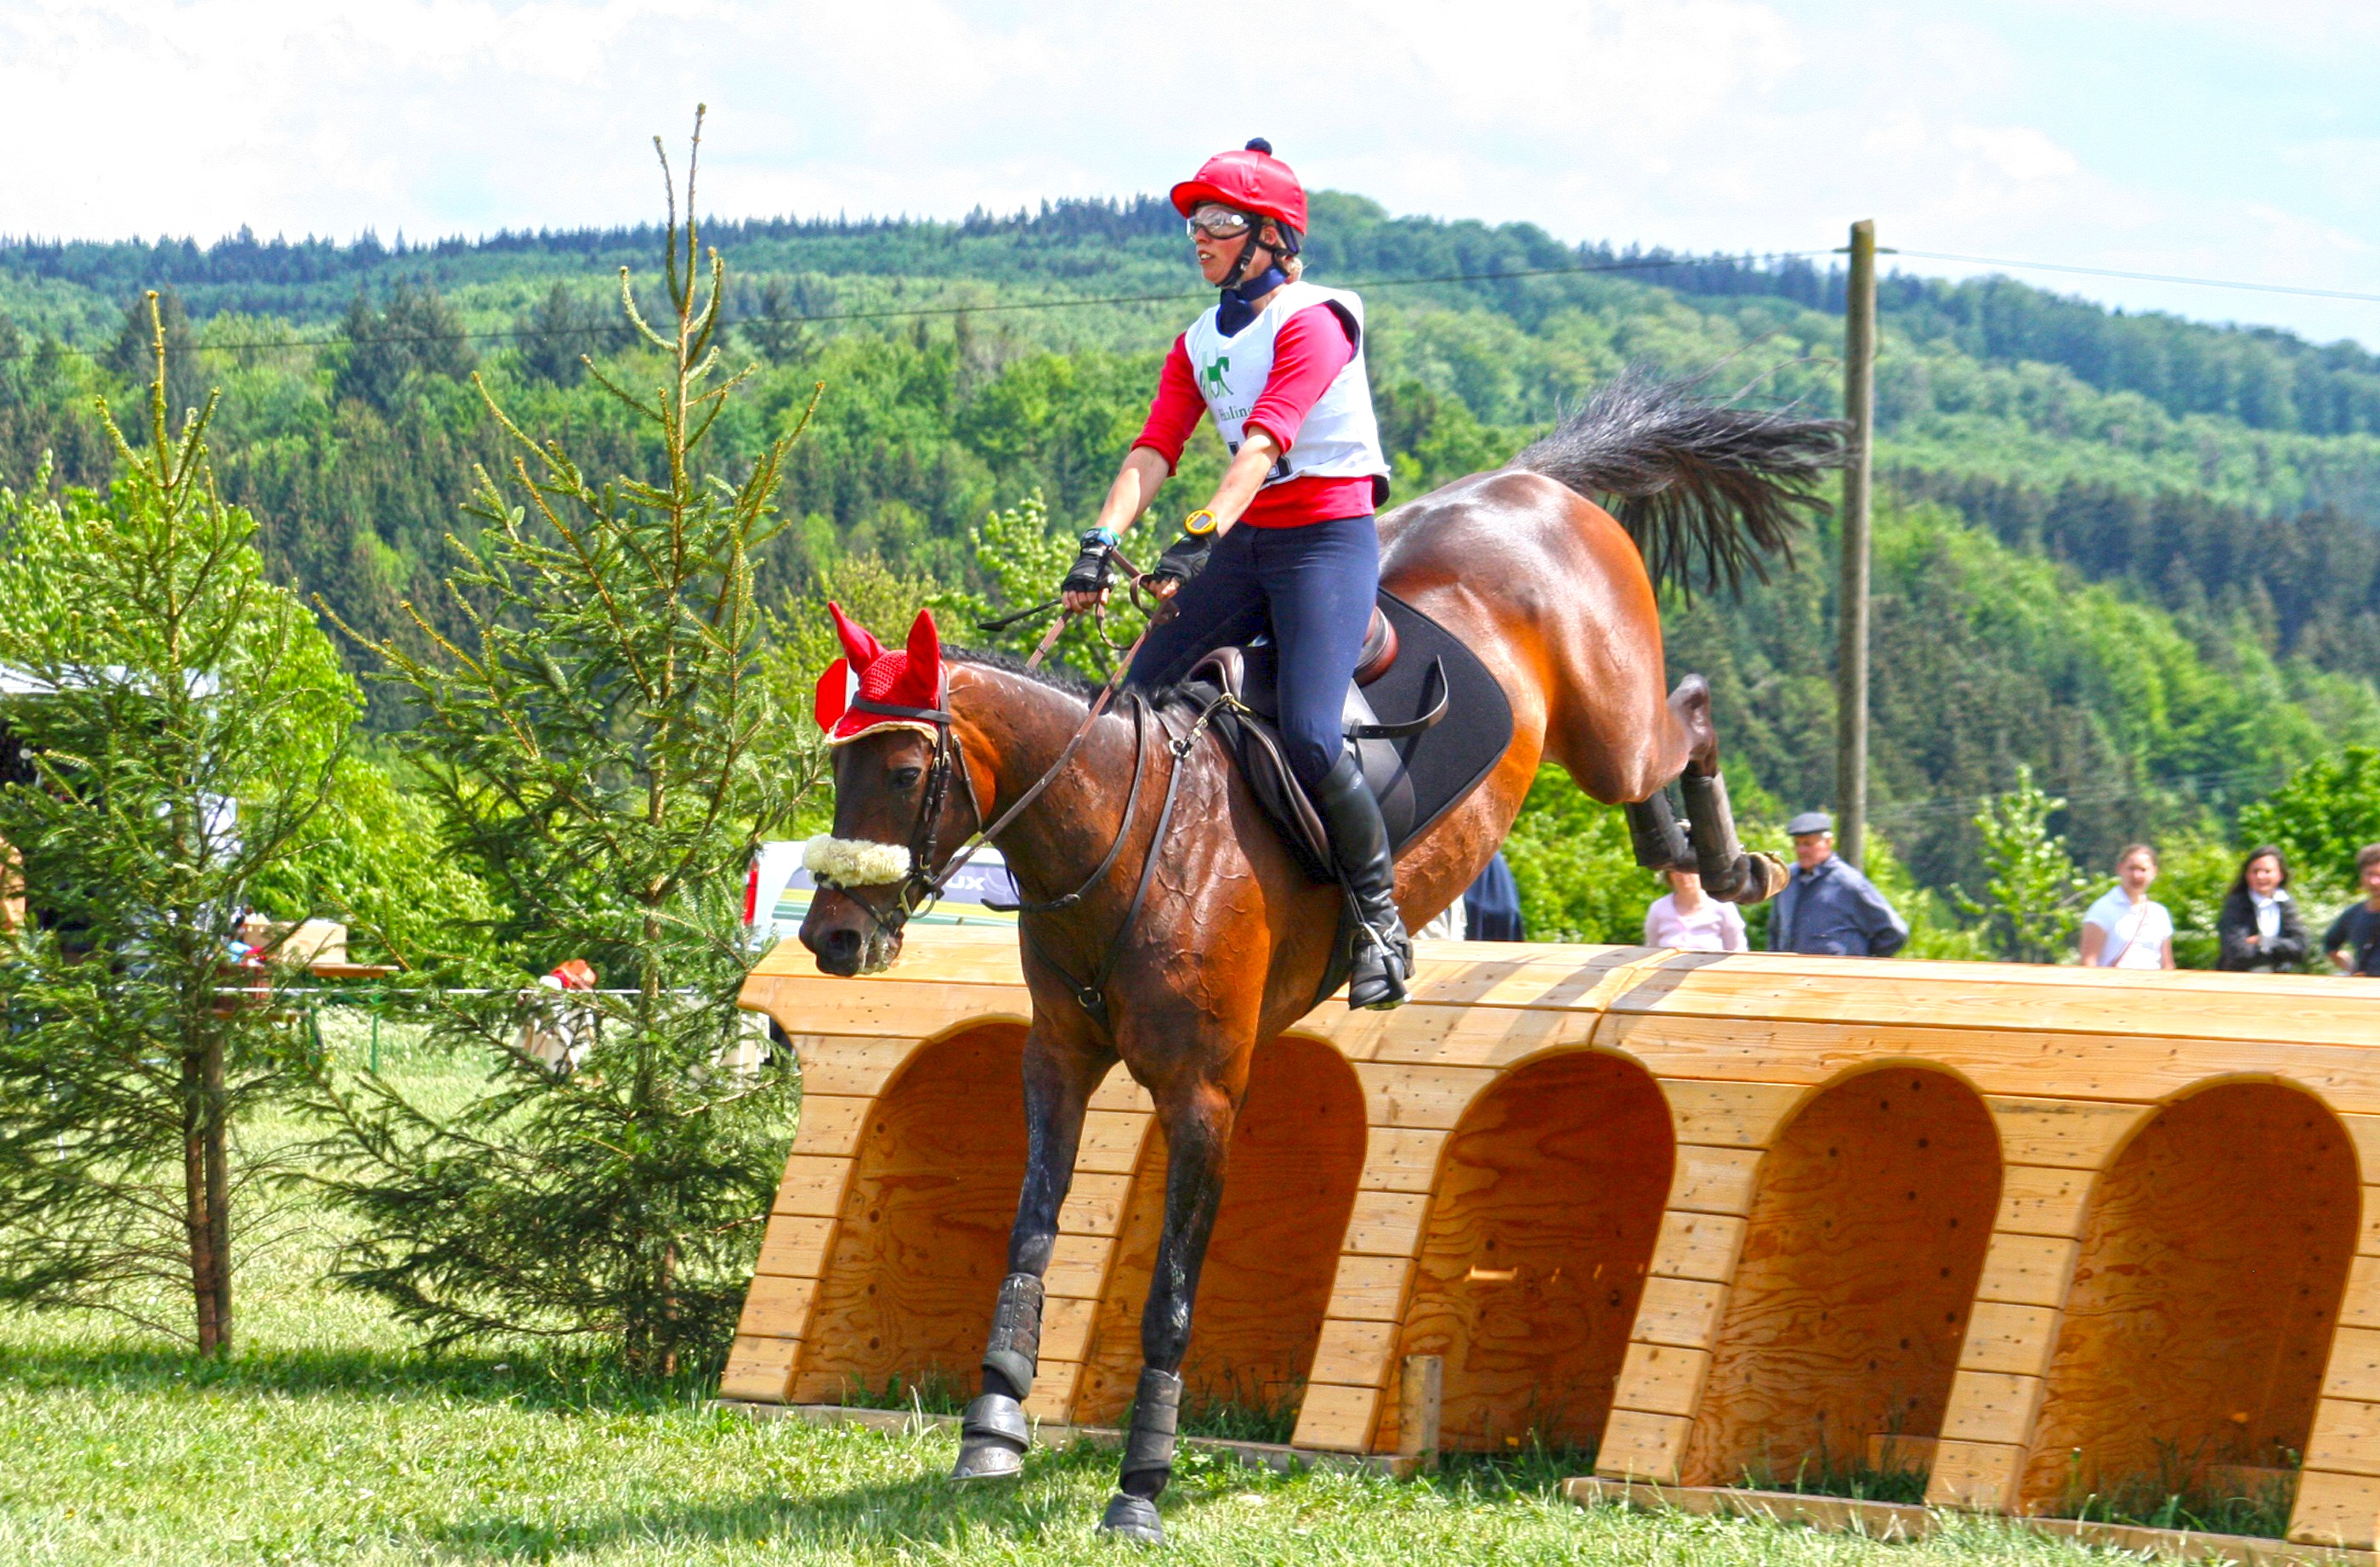
horse, action, brown, stallion, ride, movement, terrain, sports, mare, obstacle, horsewoman, equestrianism, eventing, versatility, versatility examination, military horse riding, trail riding, horse like mammal, animal sports, english riding, equestrian sport